Thomas S. Power

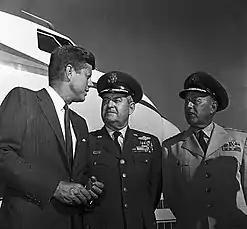
CINCSAC General Thomas S. Power with Air Force Chief of Staff General Curtis E. LeMay and President John F. Kennedy at Strategic Air Command Headquarters.

After the era of slow promotions during the inter-war years of the 1930s, Power experienced the rapid rise in rank common to many officers of the pre-war Air Corps during World War II, becoming a major in March 1941, a lieutenant colonel in January 1942, and a full colonel in June 1943 eight days after his 38th birthday.